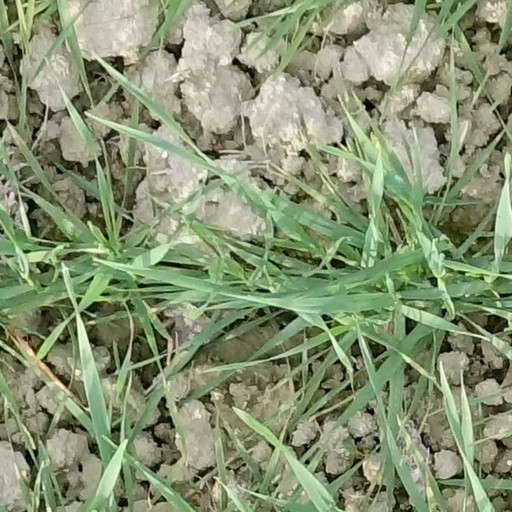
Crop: wheat